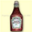
Label: bottle